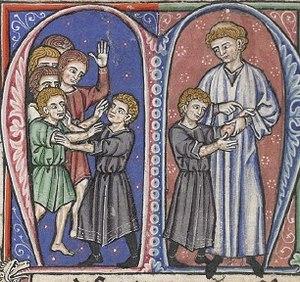
Miniature tirée d'une traduction française de l'Historia rerum in partibus transmarinis gestarum de Guillaume de Tyr (British Library, Londres). Elle représente la façon dont Guillaume découvre que le futur Baudouin IV de Jérusalem est atteint de la lèpre.
Les guerres entre les Arabes et les Byzantins sont une série de guerres entre les califats arabes et l'Empire byzantin entre le VIIᵉ et le XIIᵉ siècle. Celles-ci débutent en même temps que les premières conquêtes musulmanes des califes bien guidés et omeyyades et se poursuivent sous la forme d'un bras de fer frontalier permanent jusqu'au début des croisades. À la suite de celles-ci, les Byzantins, perdent une importante partie de leur territoire.
Raymond III de Tripoli est un comte de Tripoli de 1152 à 1187, un prince de Galilée de 1174 à 1187 et fils de Raymond II, comte de Tripoli, et d'Hodierne de Jérusalem.
Guillaume de Tyr, né vers 1130 à Jérusalem et mort entre 1184 et 1186, possiblement le 29 septembre 1186, dans la même ville, est archevêque de Tyr, historien des croisades au Moyen Âge et le précepteur du roi de Jérusalem Baudouin IV le Lépreux.